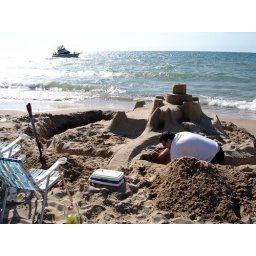
Mike built a bridge and grand entrace in the back of the sand castle.